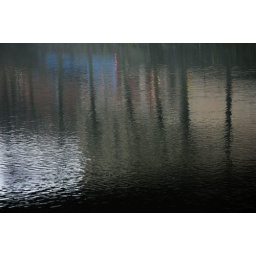
Refelections in the water in the river Byfjorden Uddevalla Sweden